Hrvatski Top Model

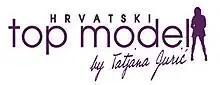
Logo for Hrvatski Top Model

Hrvatski Top Model is a Croatian reality television series based on Tyra Banks' "America's Next Top Model". It premiered on RTL on 8 March 2008 and ran for two seasons. The show pits contestants against each other in a variety of competitions to determine the winner of the title of the new Croatian "Top Model", as well as a modelling contract with an agency in hopes of a promising career start in the modeling industry.